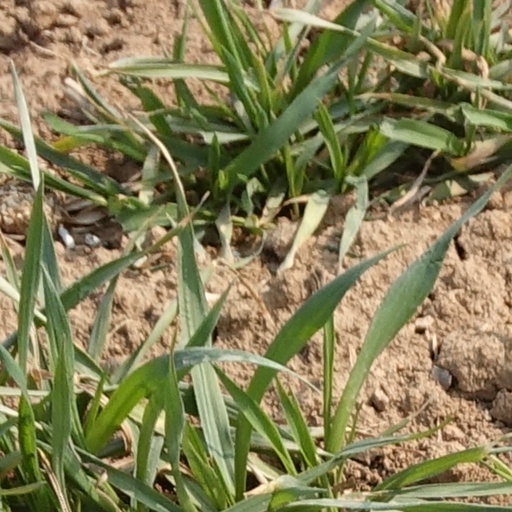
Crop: wheat